Efficient-market hypothesis

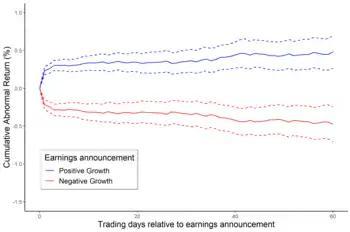
Stock prices quickly incorporate information from earnings announcements, making it difficult to beat the market by trading on these events. A replication of Martineau (2022).

The efficient-market hypothesis (EMH) is a hypothesis in financial economics that states that asset prices reflect all available information. A direct implication is that it is impossible to "beat the market" consistently on a risk-adjusted basis since market prices should only react to new information.